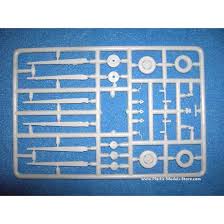
Label: Self Propelled Artillery